Myth of the First Thanksgiving

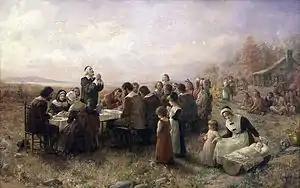
"The First Thanksgiving at Plymouth" (1914) By Jennie A. Brownscombe

In the 1840s, American writer Sarah Josepha Hale read an account of the 1621 event, connected the feast to contemporary Thanksgiving celebrations, and began advocating for a national Thanksgiving holiday in 1846. She wrote letters to presidents Zachary Taylor, Millard Fillmore, Franklin Pierce, and James Buchanan, but it was her letter to Abraham Lincoln that inspired him to declare a national Thanksgiving Day, which he hoped would unify the country in the midst of the Civil War. It was Hale who popularized what is now seen as the classic Thanksgiving menu, publishing recipes for turkey and pumpkin pie in Godey's Lady's Book.